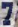
Number: 7